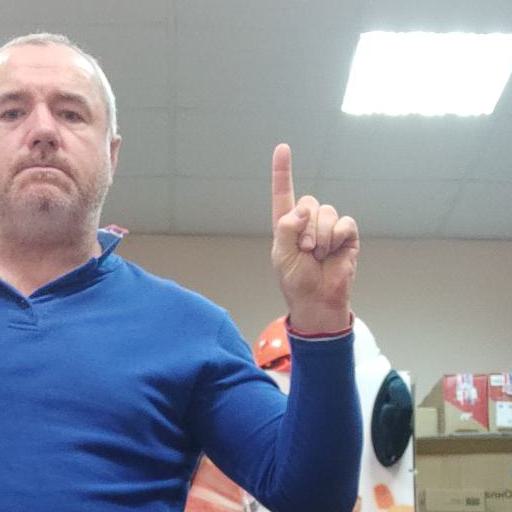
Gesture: one